John Manners-Sutton, 3rd Baron Manners

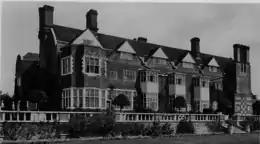
Avon Tyrrell in 1910

With the proceeds of his wager, Manners built a house, Avon Tyrrell, on his sister-in-law's land in Sopley, Hampshire. The medium-sized country residence was designed by the renowned architect W.R. Lethaby and was completed in 1891. Built with 365 windows, 52 rooms, 12 chimneys, 4 wings and 7 external doors, it is what is commonly known as a calendar house. It is now a Grade I listed building and is considered to be one of the archetypal Arts & Crafts buildings.